Firefly (airline)

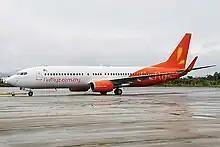
A former Firefly Boeing 737-800 in its previous livery

To further enhance its operational capabilities, Firefly introduced the ATR 72-600 model in 2009. This upgraded version featured improved fuel efficiency, better passenger comfort and an increased seating capacity of up to 78 passengers compared to the ATR 72-500. The addition of these aircraft allowed the airline to expand its domestic route network and increase service frequency on high-demand routes. By the end of 2009, Firefly’s fleet consisted of ten ATR 72-500s and two ATR 72-600s, solidifying its position as a key player in Malaysia’s regional aviation market.